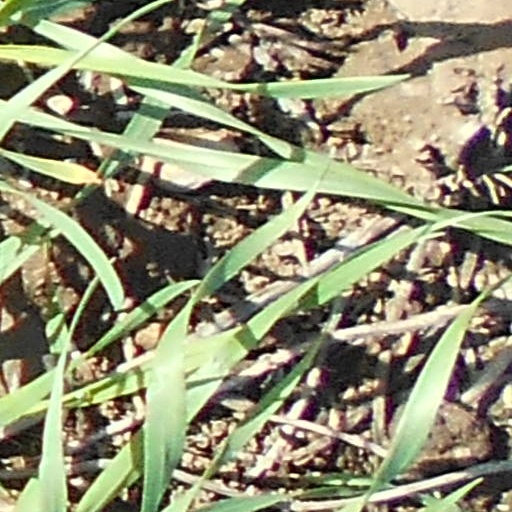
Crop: wheat